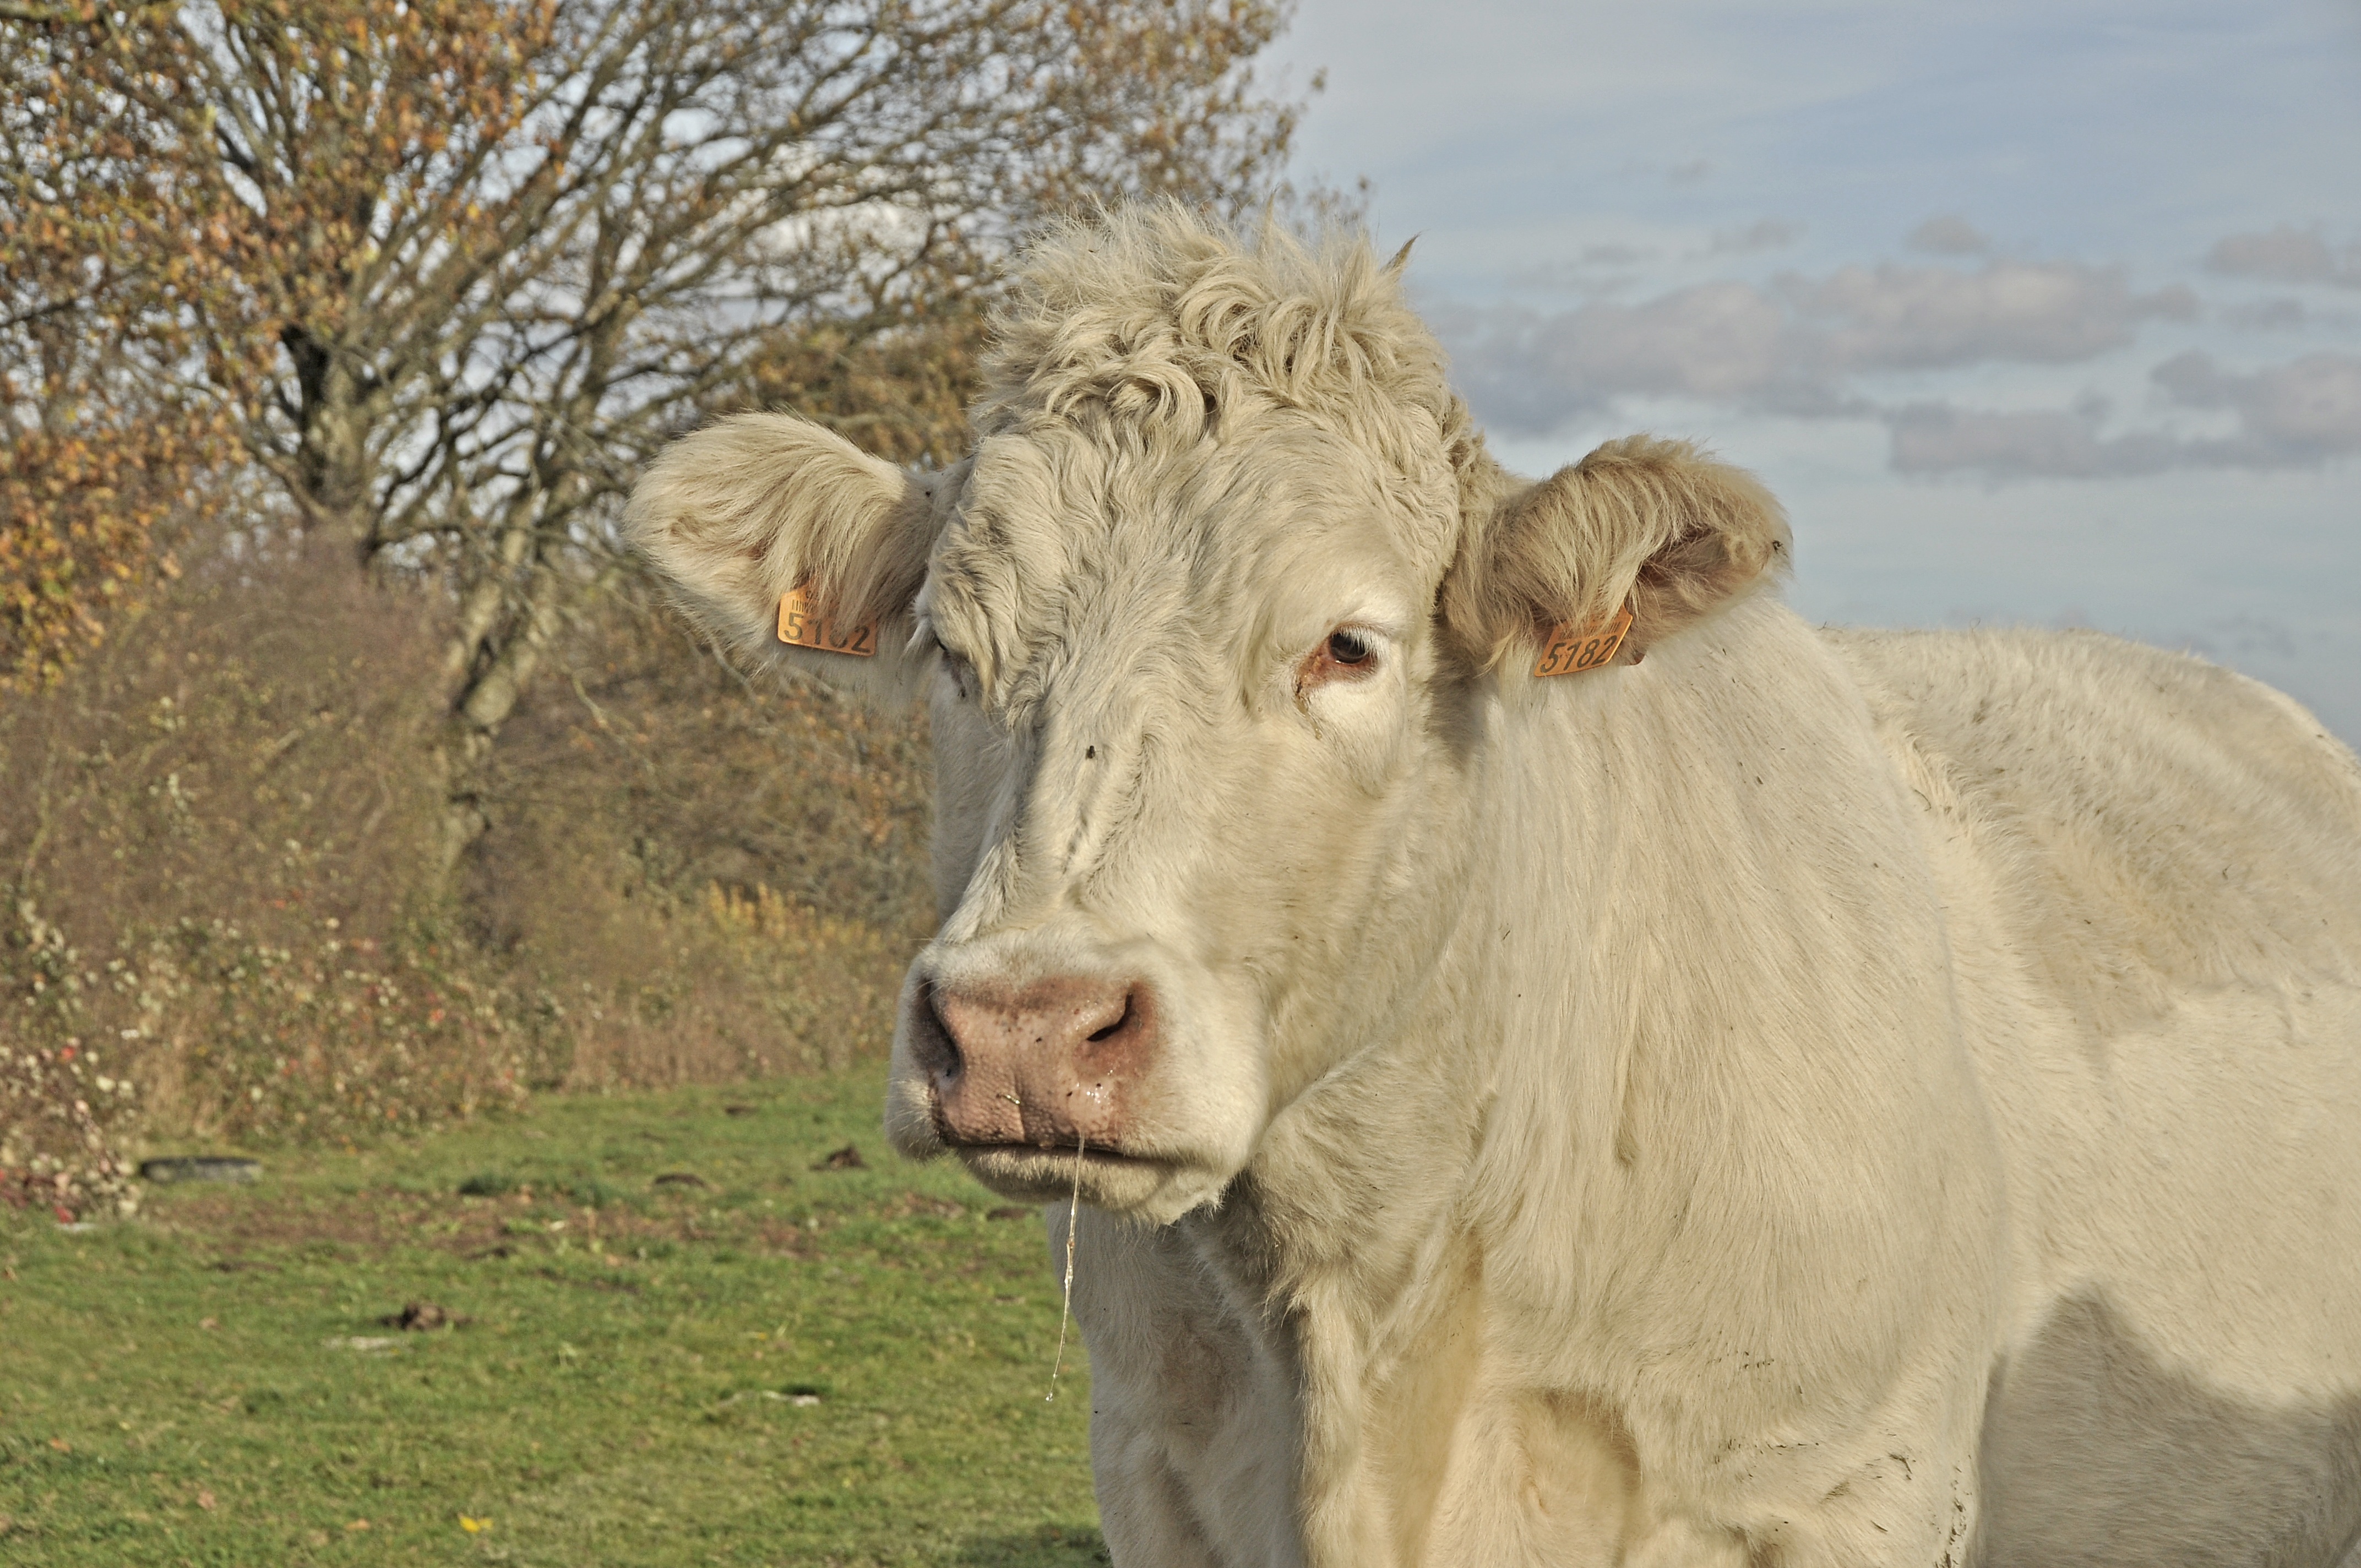
meadow, animal, wildlife, cow, herd, pasture, grazing, sheep, mammal, beef, fauna, vertebrate, sheeps, charolais, cattle like mammal, cow goat family